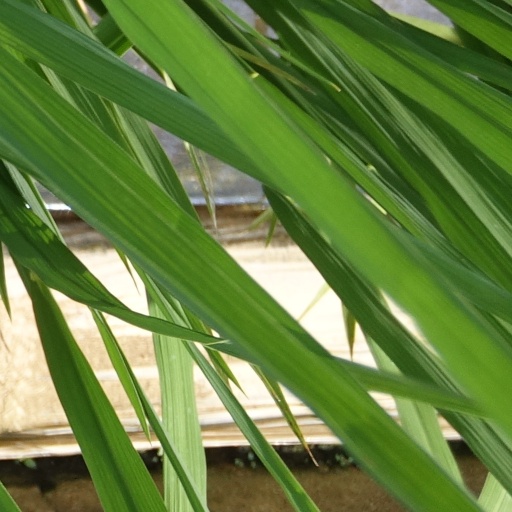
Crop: rice